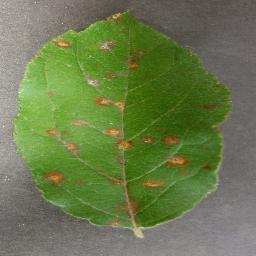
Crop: apple
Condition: cedar_rust